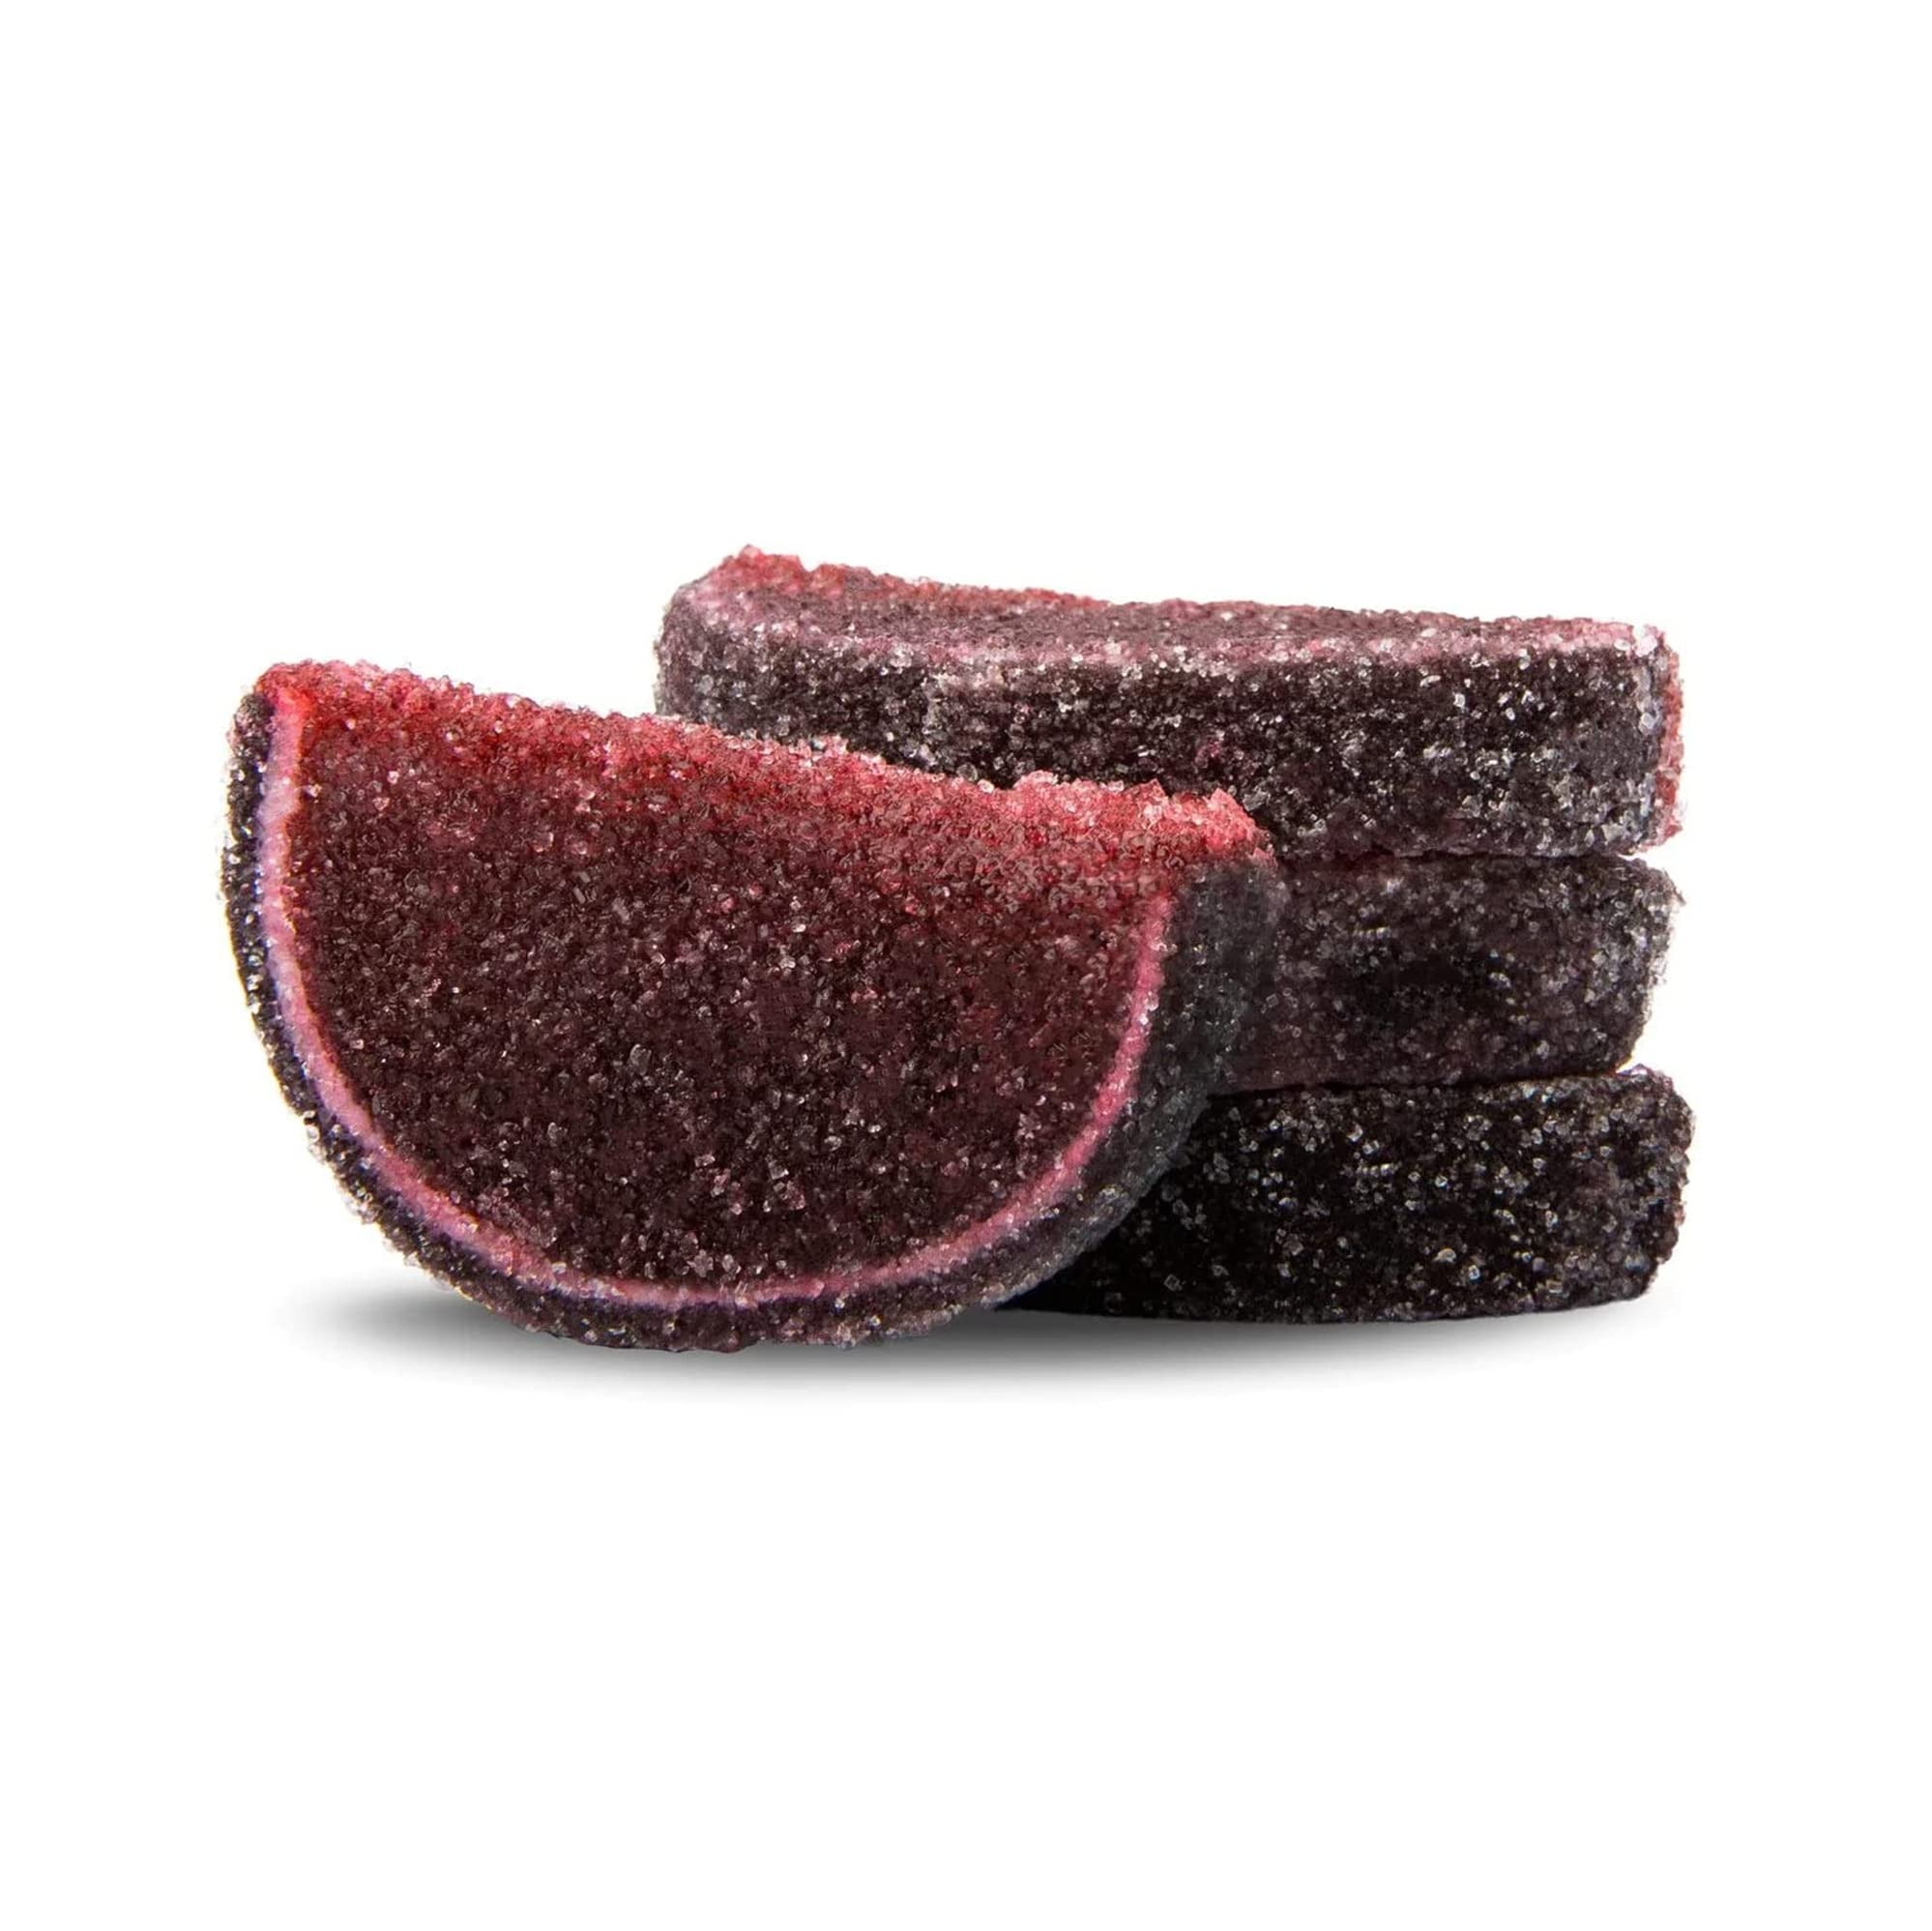
Item Name: NY SPICE SHOP Jelly Fruit Candy - 8 Ounce Fruit Slices Candy - Assorted Fruit Gummies - fruit snacks for Candie’s Lovers
Bullet Point 1: 🍬 DELICIOUS GOURMET MINI JELLY CANDY - These jelly slices from NY Spice Shop Snacks are a delightful treat. They're crafted to look like real fruit and are soft and chewy with a crisp sugar coating. Once you start, you won't be able to stop at just one slice. These fruit jelly slices are always a fantastic snack option!
Bullet Point 2: 🍬 BRIGHT AND FLAVORFUL JELLY candy - Every jelly fruit candy bursts with a vibrant flavor and color! These jelly slices are perfect for adding a pop of color to jelly-themed candy buffets. You can also get creative by using them as decorations for cakes, garnishes for drinks, or fillers for party bags. Give them a try and add a burst of fruity goodness to any occasion!
Bullet Point 3: 🍬 MULTI PURPOSE FRUIT JELLY SLICES - Enjoy jelly candy fruit slices straight out of the bag for a sweet and fruity treat. Use jelly candy to decorate cakes and cupcakes for a colorful and flavorful touch. Add a slice to your favorite beverages for a fun and tasty twist. Include jelly fruit in party favor bags for guests to enjoy as a delicious takeaway. Display them on candy buffets for a colorful and eye-catching addition to your event.
Bullet Point 4: 🍬 ENJOY THE SWEETNESS OF JELLY CANDY - When you bite into jelly fruit candy, it's like a party for your taste buds. The sugar on top grabs your attention right away, telling you there's lots of sweetness to come. The bright colors let you know it's packed with fruity flavor from start to finish. Get ready for a really tasty treat with every bite of jelly slices chewy candies.
Bullet Point 5: 🍬 A SWEET ADDITION TO ANY CANDY BOWL - Fruit jelly slices treats are just what you need to make any occasion sweeter. Whether it's a birthday, graduation, wedding, holiday, office party, or any special event, fruit jelly candy candies are perfect for adding a touch of sweetness to the celebration. Keep jelly slices in your candy bowl at home or in the office for a delightful treat anytime.
Product Description: THESE HALF-ARC CANDY SLICES ARE THE KIND YOU REMEMBER RELISHING AS A CHILD, OLD-FASHIONED JELLY FRUIT CANDIES. FRESH, CHEWY, JELLY CANDY FRUIT SLICES COATED WITH SUGAR. CLASSIC JELLY FRUIT SLICES FROM NY SPICE SHOP - These old-fashioned Jelly Fruit slices from NY Spice Shop are sweet candies dusted with sugar and come in a variety of fruity flavors. They have a yummy jelly center that's both firm and tender. Plus, they're coated in just the right amount of crystallized sugar, ensuring the perfect balance of sweetness without being too much. ADD COLORFUL FLAIR TO YOUR PARTIES WITH JELLY FRUIT SLICE CAKE DECORATIONS - Make your parties more fun and creative by decorating cakes with these beautiful, colorful jelly fruit slices. Whether it's a bridal shower, birthday party, or any other special occasion, our jelly fruit slices will make your desserts stand out. Plus, they taste as good as they look, adding an extra burst of flavor to every slice of cake. NY SPICE SHOP'S FLAVORFUL MULTI-COLOR JELLY FRUIT SLICES - NY Spice Shop's vibrant multi-color jelly fruit slices are undeniably delicious, providing a delightful confectionery experience that leaves you fully satisfied with sweetness. DELIGHTFUL CHEWY FRUIT CANDY FROM NY SPICE SHOP - NY Spice Shop's colorful jelly fruit slices are gummy, juicy, and bursting with the fresh taste of various fruits. Treat your kids to their favorite chewy fruit candy and watch their faces light up with joy. CELEBRATE THE HOLIDAYS WITH A BURST OF FRUITY SWEETNESS! NY SPICE SHOP CANDIED FRUIT SLICES IS A DELIGHTFUL ASSORTMENT OF CANDIED FRUIT SLICES, MADE WITH REAL FRUIT JUICE AND CRAFTED TO PERFECTION
Value: 8.0
Unit: Ounce

Price: 7.95